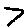
Label: 7